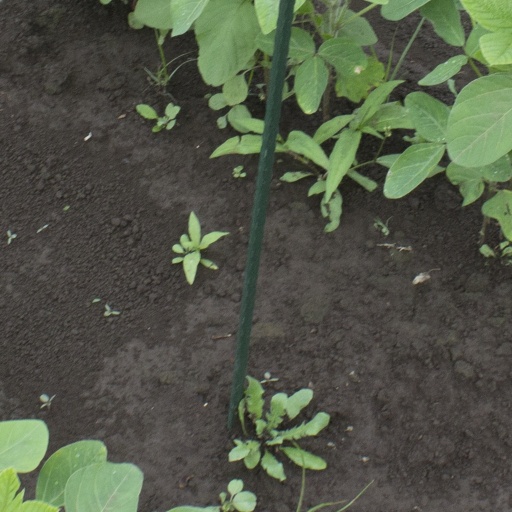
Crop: soybean